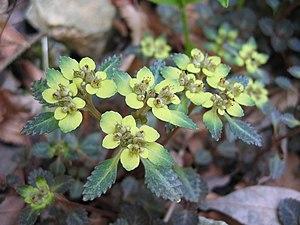
Chrysosplenium est un genre de plantes herbacées rampantes et vivaces, appartenant à la famille des Saxifragaceae.